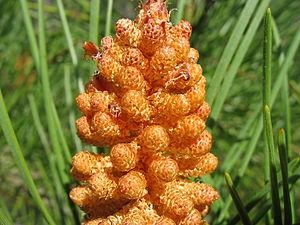
Fleur de pin maritime
Le pin maritime, pin des Landes, pin de Bordeaux, pin de Corte ou pin mésogéen, est une espèce de conifères de la famille des pinacées. Il est parfois confondu avec le pin d'Alep ou le pin de Calabre.
Le Pays de Buch est l'un des nombreux pays qui constituent les Landes de Gascogne. Il s'étend sur 17 communes autour du bassin d'Arcachon et du val de l'Eyre, du Porge au nord à La Teste-de-Buch au sud, en passant par Belin-Béliet à l'est.